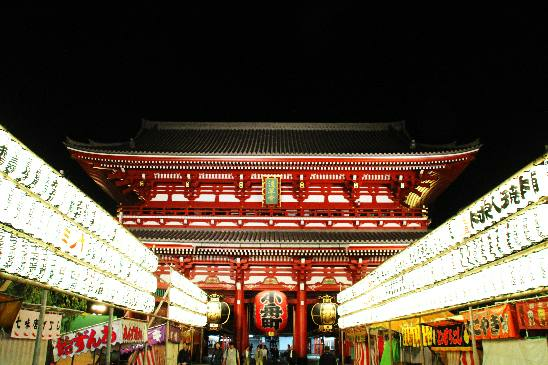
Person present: No